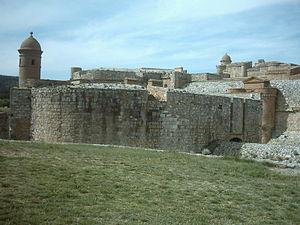
Forteresse de Salses (sud de la France). Fossé exterieur, vu de dehors.